Johann Jakob Hunziker

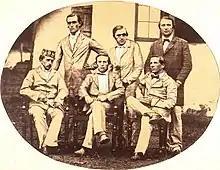

Johann Jakob Hunziker (10 May 1831, Bern – 1923, Beaver Falls, Renville County, Minnesota) was a Swiss printer and amateur botanist, noted for his 1862 publication "Nature's Selfprinting" which included prints of Indian plants.